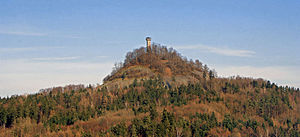
Naturparker i Tyskland / Naturparker
Naturparker i Tyskland er en liste over de 104 naturparker der er er oprettet i henhold til § 27 i Bundesnaturschutzgesetz. De omfatter omkring 25% af Tysklands areal.